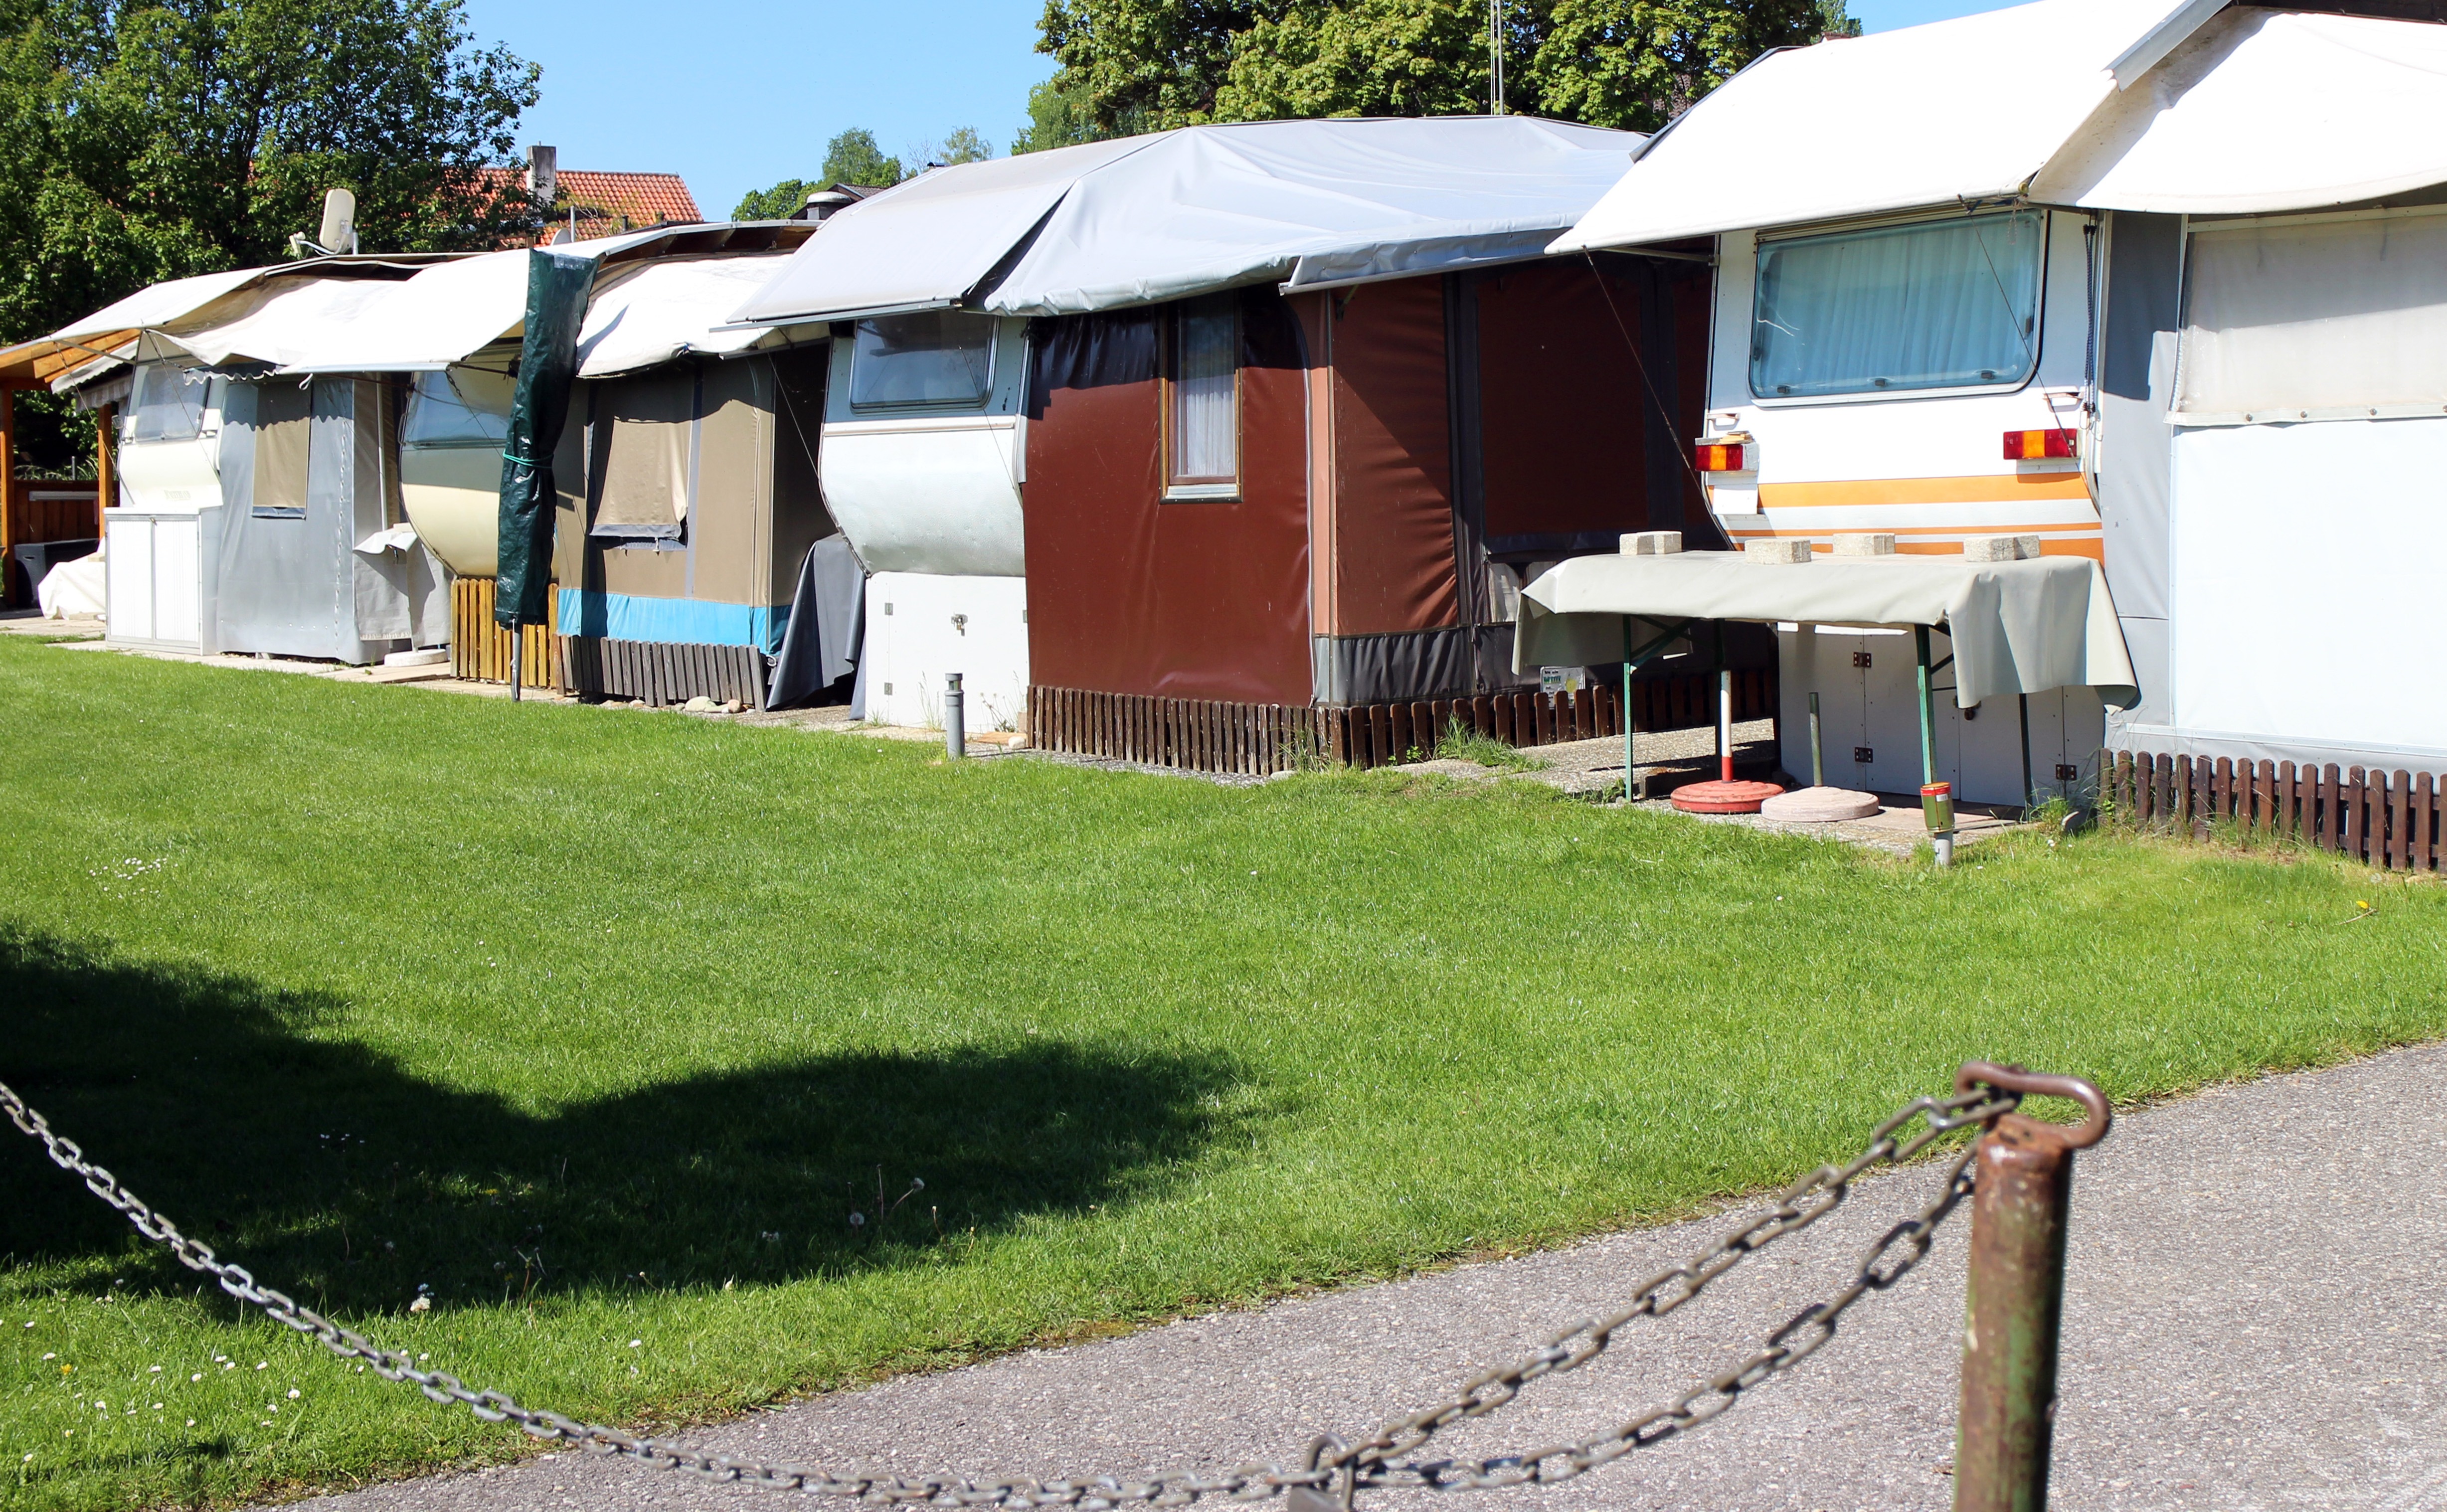
outdoor, house, home, village, live, suburb, cottage, community, holiday, property, camping, camper, holidays, caravan, neighbourhood, real estate, campsite, residential area